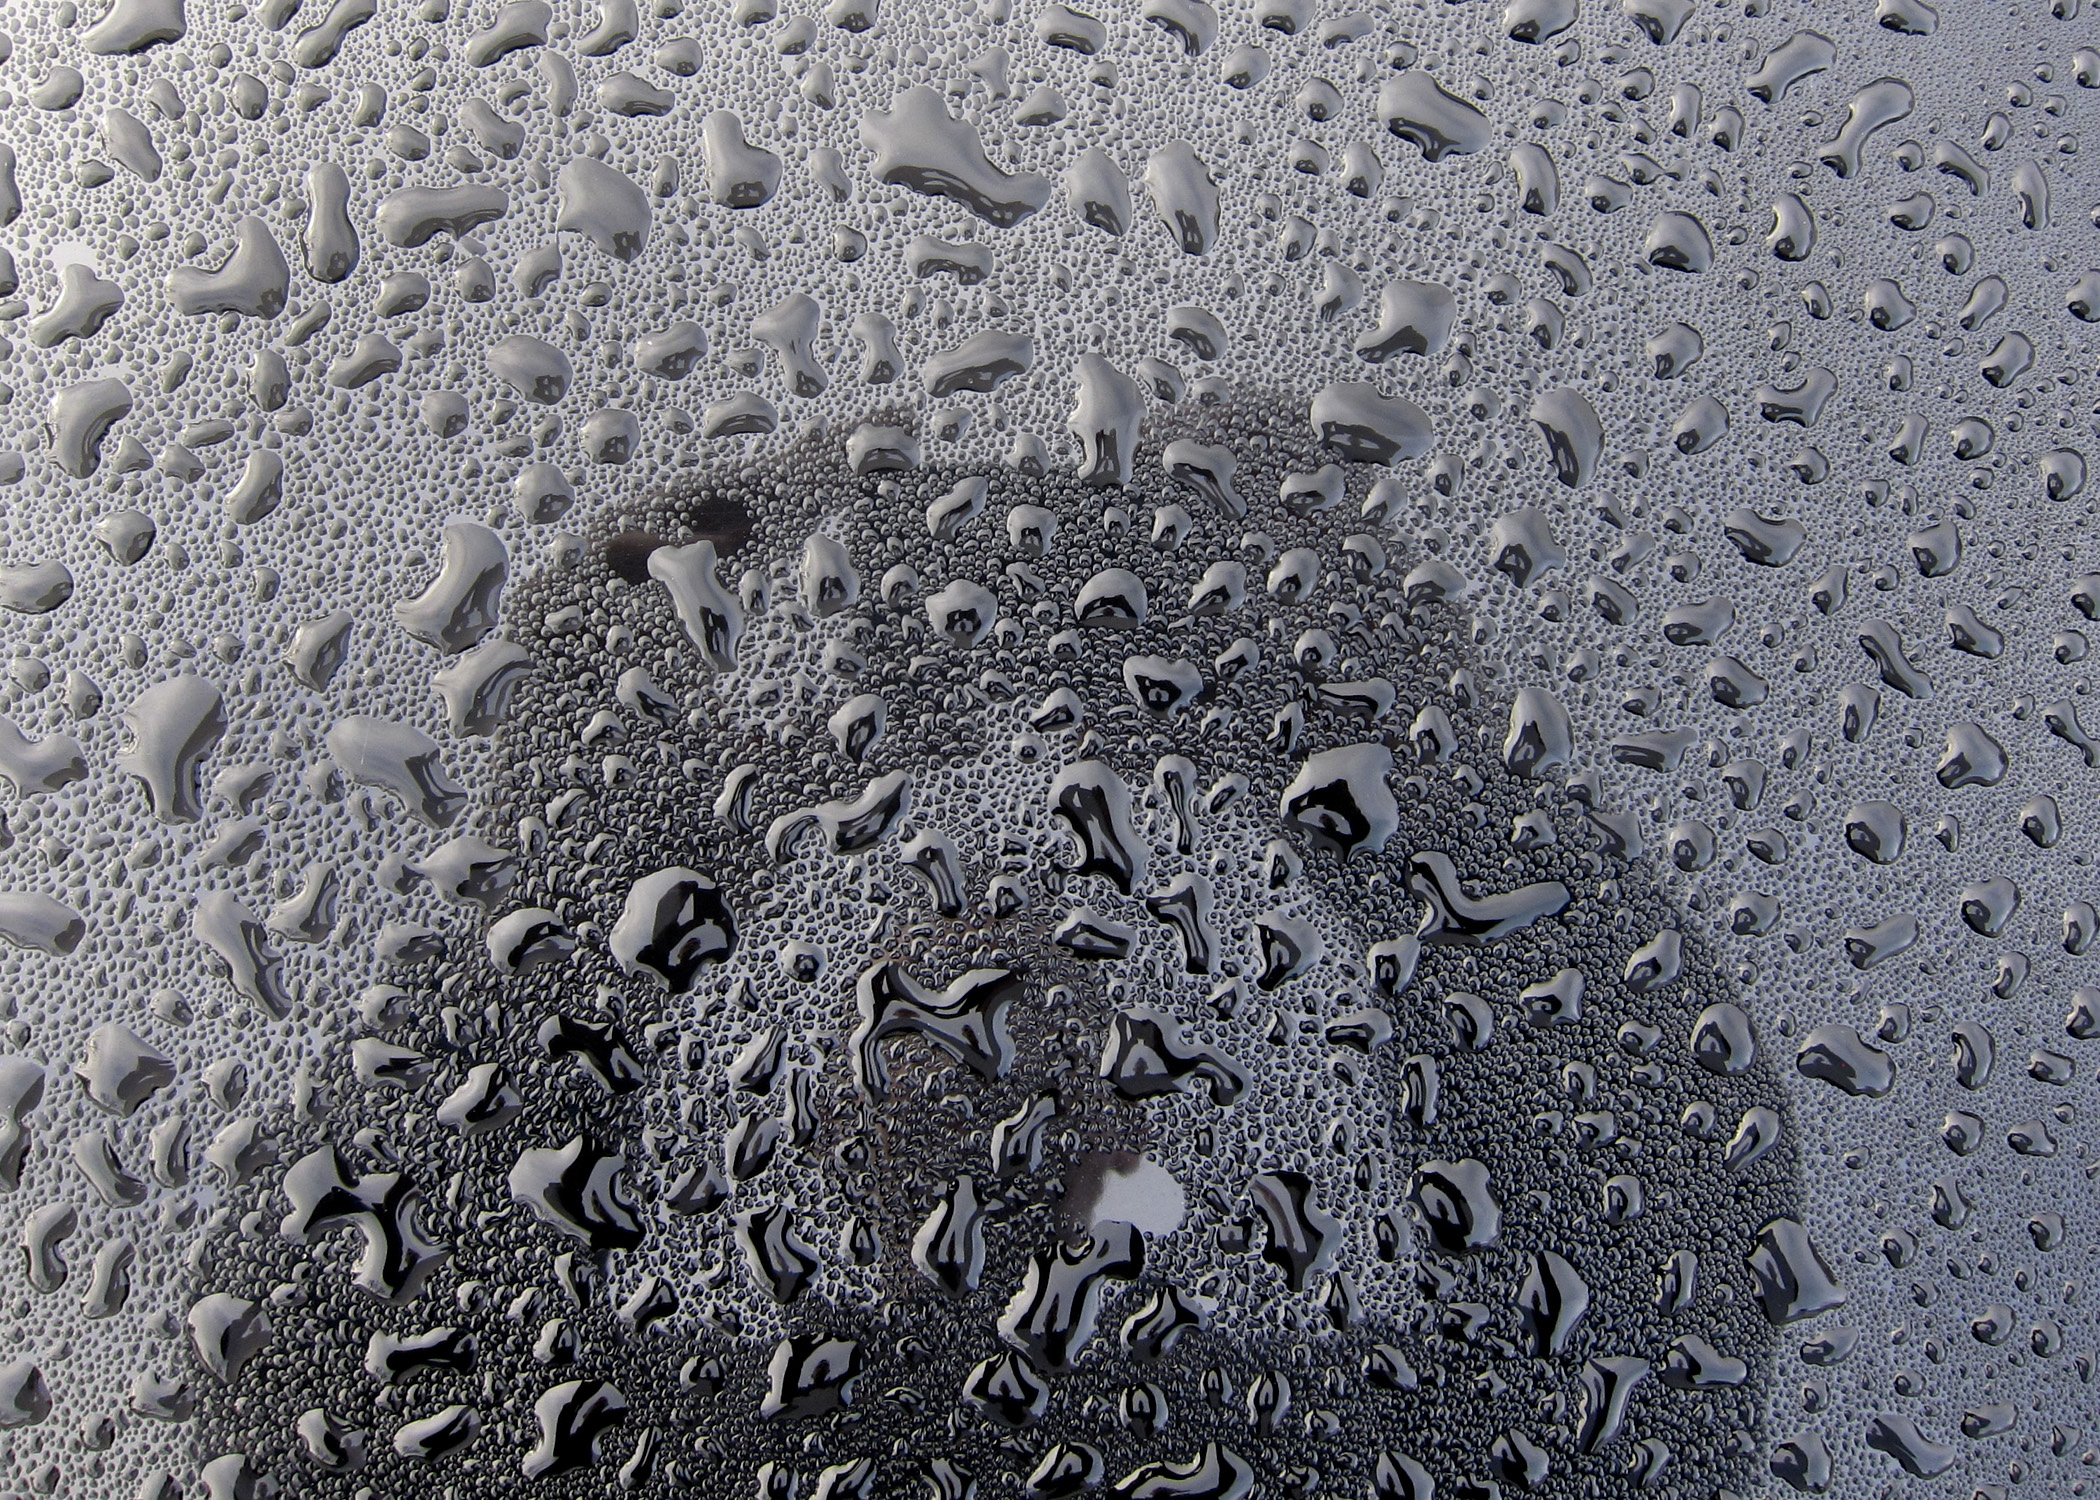
snow, winter, texture, frost, asphalt, ice, weather, soil, monochrome, california, material, sacramento, freezing, road surface